Ocular prosthesis

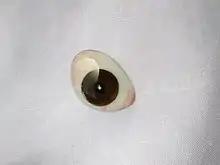
Human ocular prosthesis of brown color.

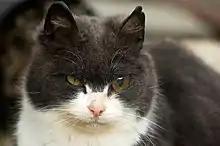
Cat with an ocular prosthesis.

An ocular prosthesis, artificial eye or glass eye is a type of craniofacial prosthesis that replaces an absent natural eye following an enucleation, evisceration, or orbital exenteration. Someone with an ocular prosthesis is altogether blind on the affected side and has monocular (one sided) vision.